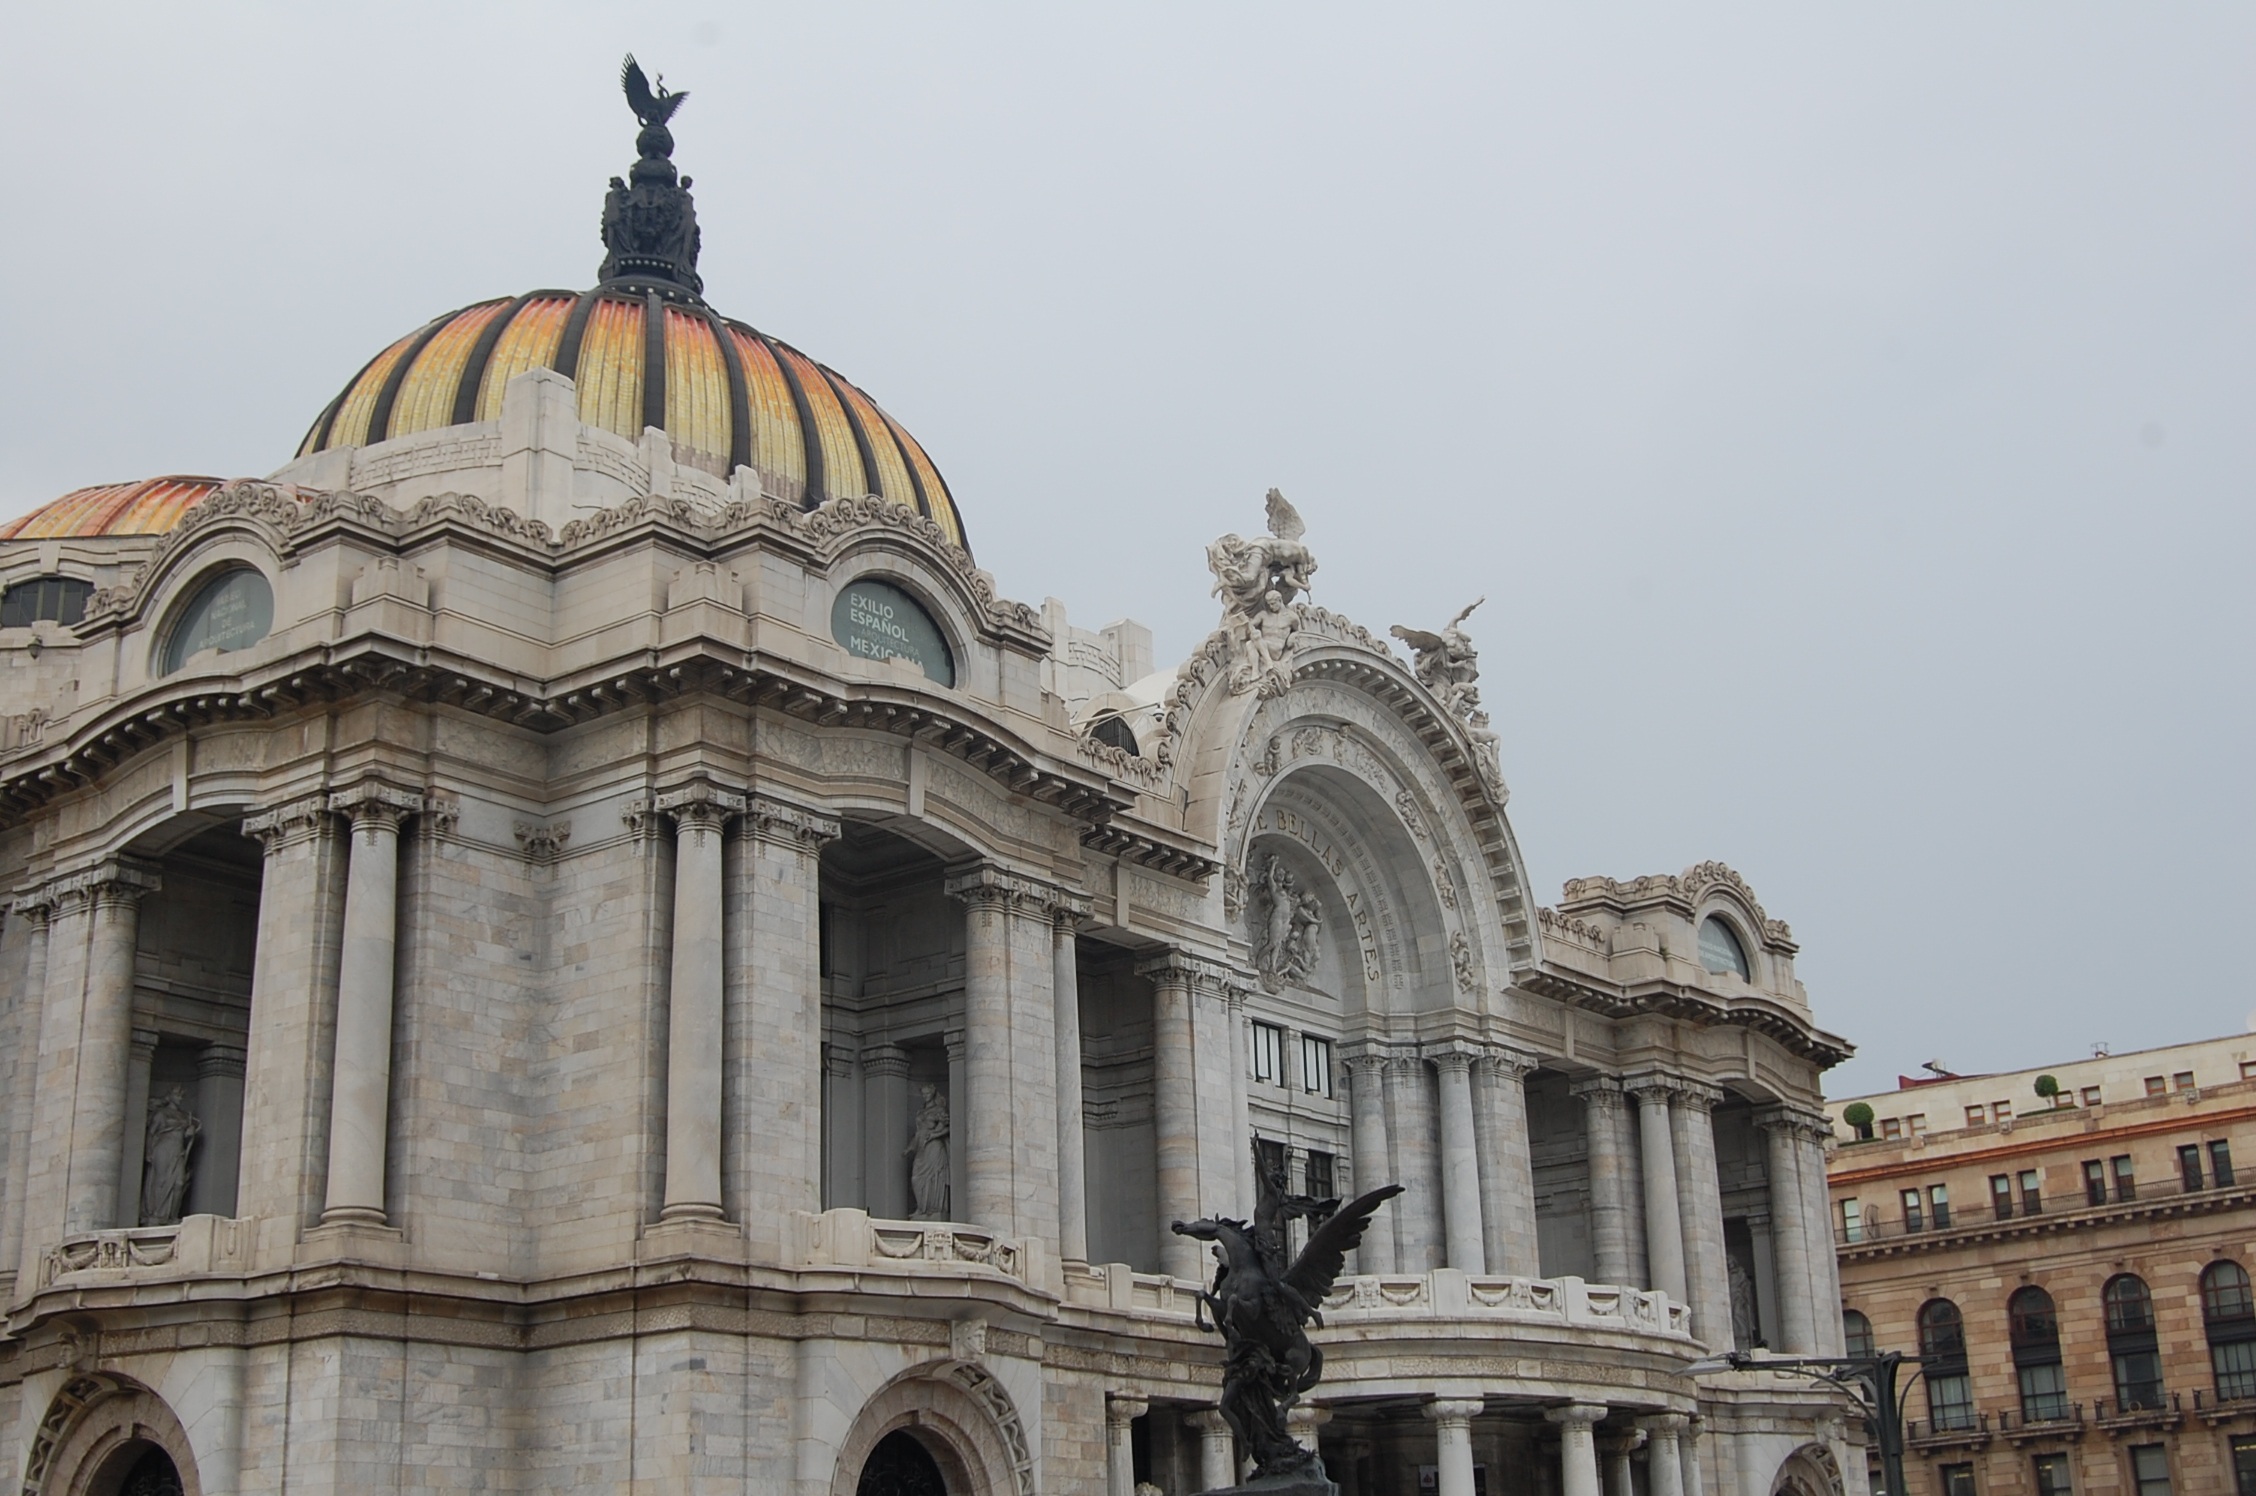
architecture, building, palace, museum, landmark, facade, church, cathedral, tourism, place of worship, baptistery, mexico, marble, synagogue, basilica, dome, byzantine architecture